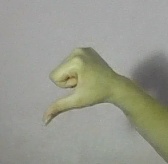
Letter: waw